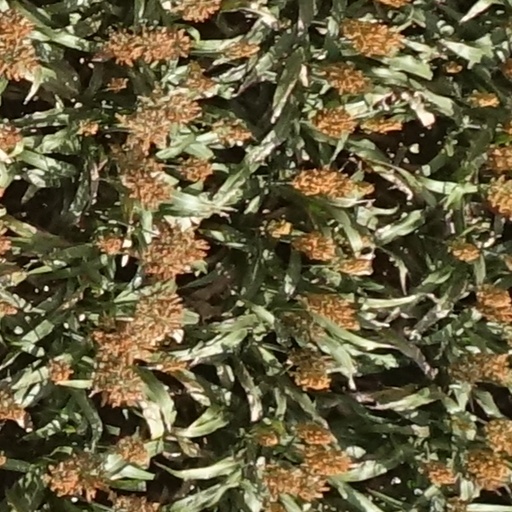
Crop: sorghum